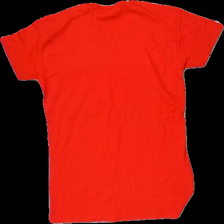
View: back
Type: Top
Category: Ladies
Brand: Not in the list
Brand text on label: you
Colors: Red
Material: 100% Cotton
Pattern: Other
Cut: Regular, C-collar
Size: L
Season: All
Stains: Minor
Damage: stain
Damage location: top right
Price range: 50-100
Recommended usage: Reuse
Description: red t-shirt with print